Angry Birds Friends

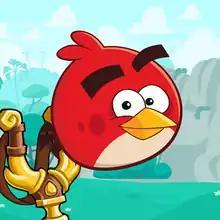
The app icon

Angry Birds Friends (formerly Angry Birds Facebook) is a puzzle video game and the fourth game in the "Angry Birds" series. It is developed and published by Rovio Entertainment. The game was originally an exclusive Facebook game called "Angry Birds Facebook" that was released on February 13, 2012, and was renamed to the current name on May 23, 2012. The Facebook version introduced power-ups to the Angry Birds game series. Android and iOS versions were released on May 2, 2013. On October 27, 2014, Rovio introduced a global league to allow users from around the world to play against each other.